World War II in Yugoslav Macedonia

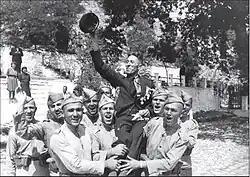
Greeting of the former IMRO chieftain Peter Lesev by recruits of Bulgarian Army, after his appointment as a governor of Kratovo Municipality in 1943. Macedonian recruits formed up to 60% of the soldiers in Bulgarian Army in Vardar Macedonia.

The Bulgarian regime created a special gendarmerie force which received almost unlimited power to pursue the Communist partisans in the whole kingdom. Many former right-wing IMRO members were involved in the so-called counter-chetas which assisted the gendarmerie in fighting the partisans.